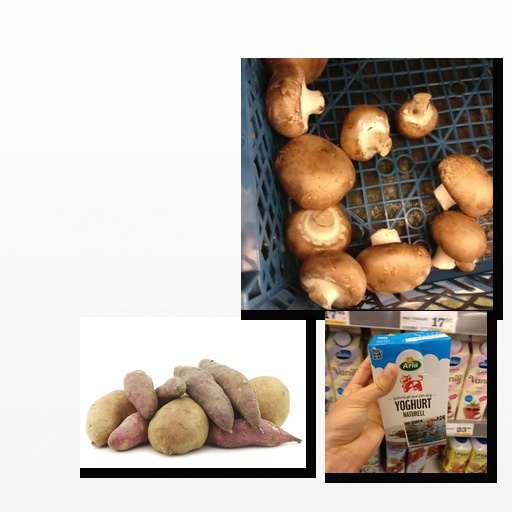
Food items: sweet_potato, yoghurt, mushroom